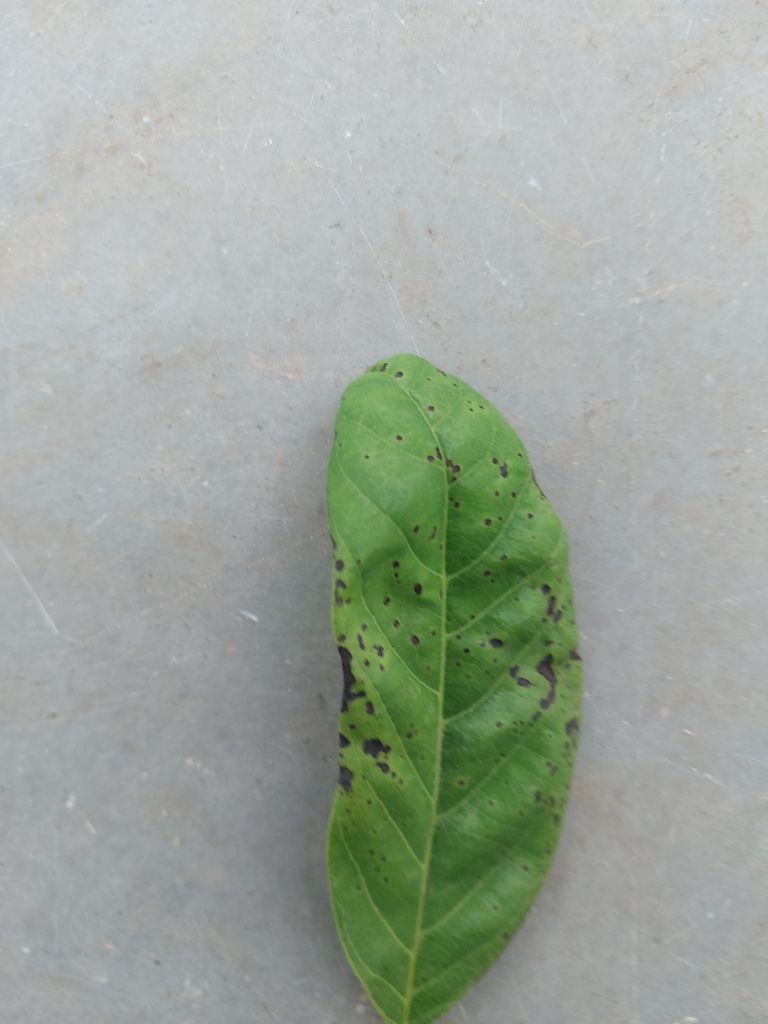
Disease label: Leaf spot on Leaves